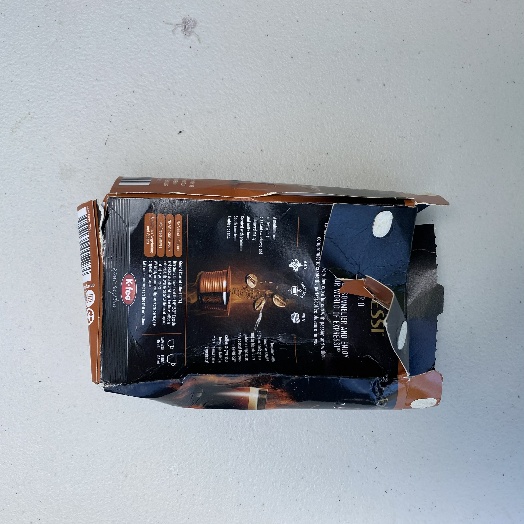
Label: Cardboard